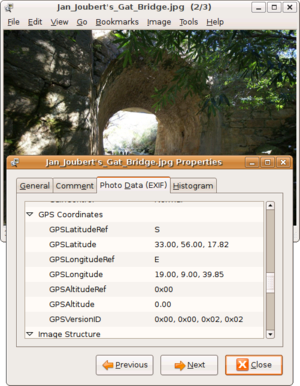
Un géotag est un marqueur à caractère géographique inséré dans des fichiers audio ou raster dans champs EXIF, IPTC, XMP. En français, on parle de « balise de géolocalisation ».